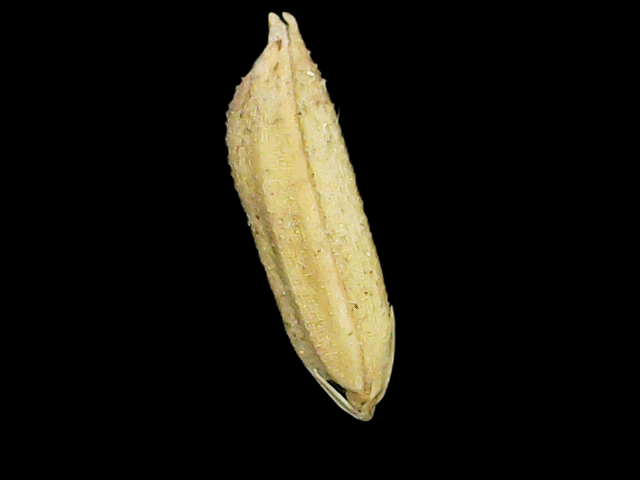
Rice variety: Binadhan07